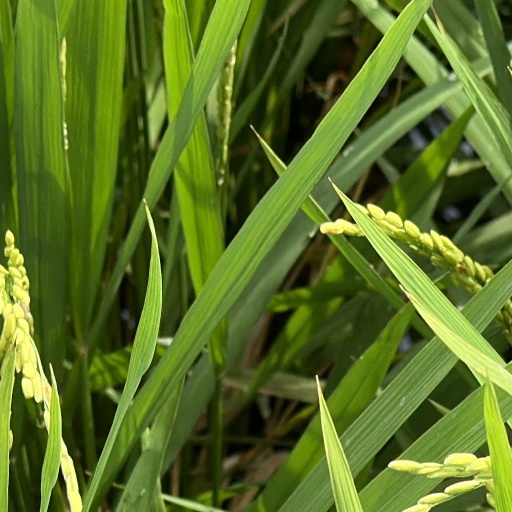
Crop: rice